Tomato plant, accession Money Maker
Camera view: tilt-top (135 deg); turntable rotation: 150 degrees
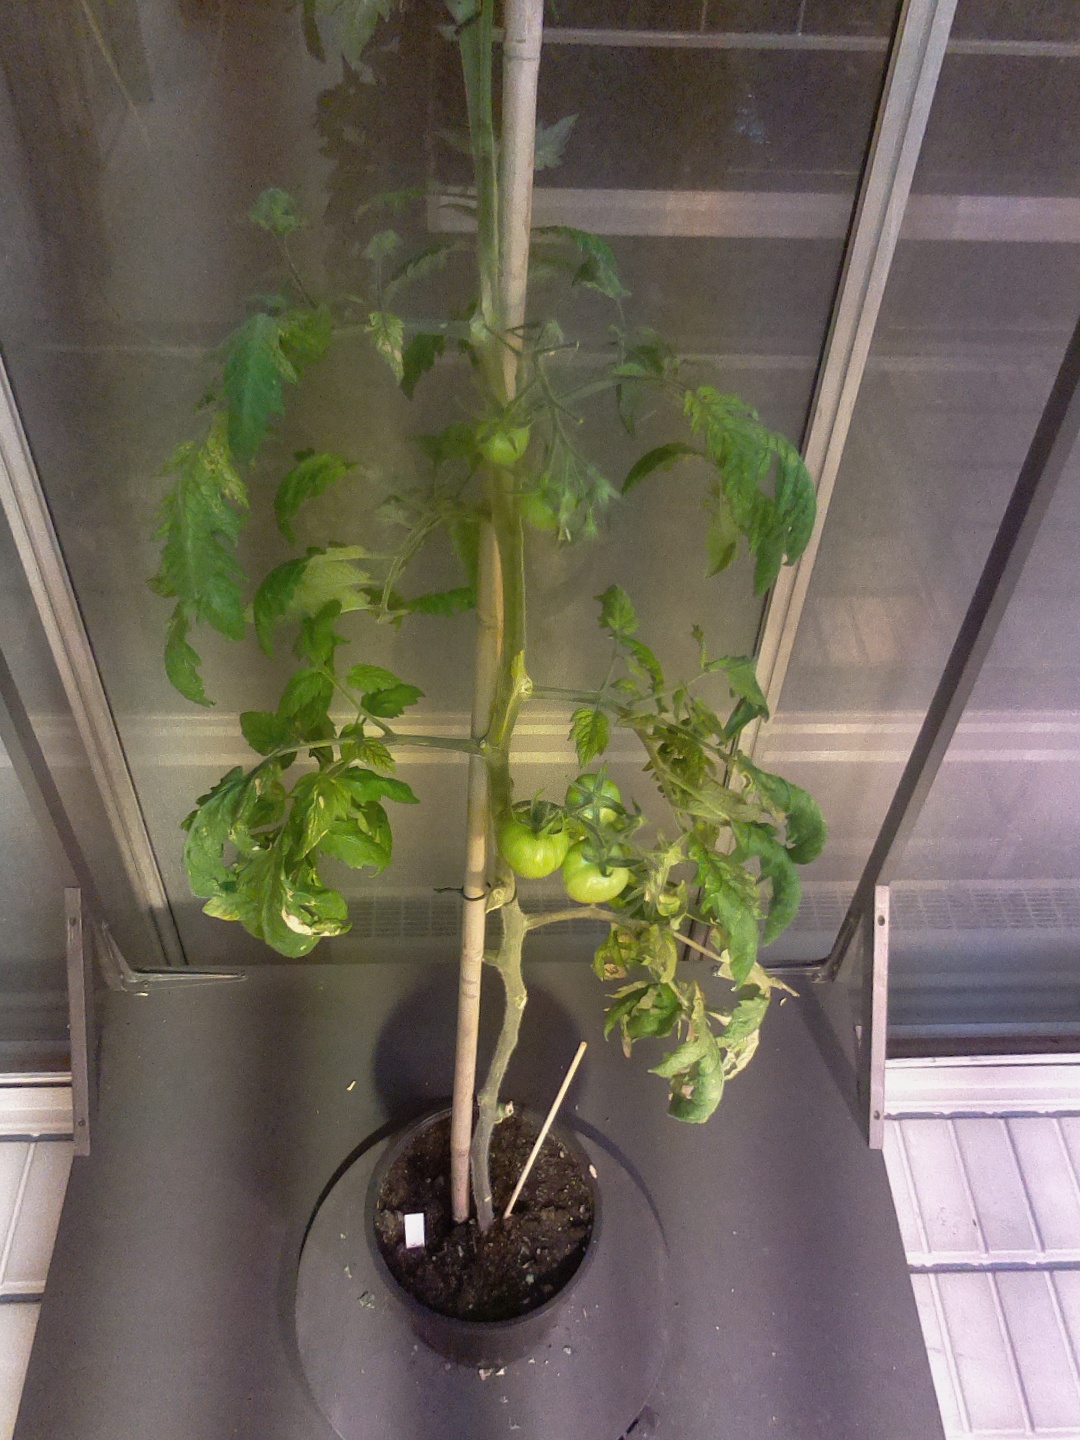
BBCH growth stage 78: 80% -90% of final fruit size